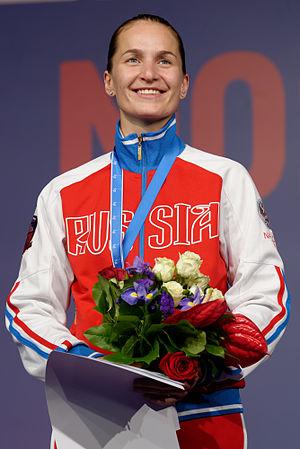
La Russe Sofiya Velikaya à la cérémonie protocolaire du sabre dames aux championnats du monde d'escrime 2015 le 14 juillet 2015 au Stade olympique de Moscou.